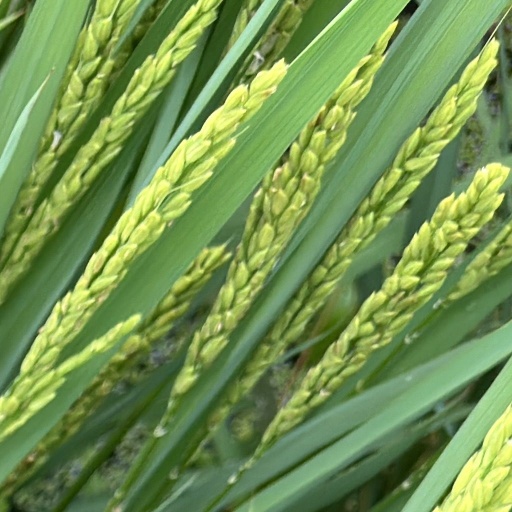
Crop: rice